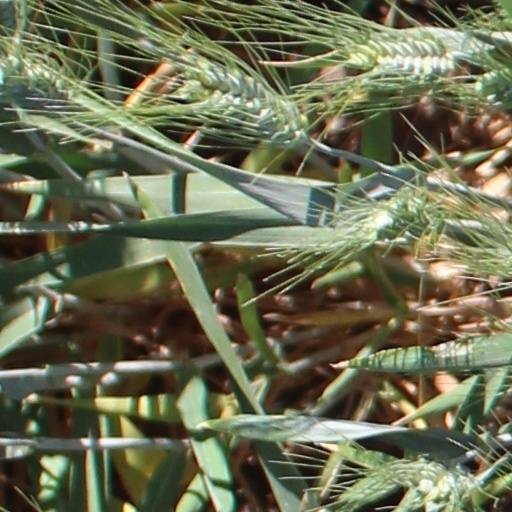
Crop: wheat